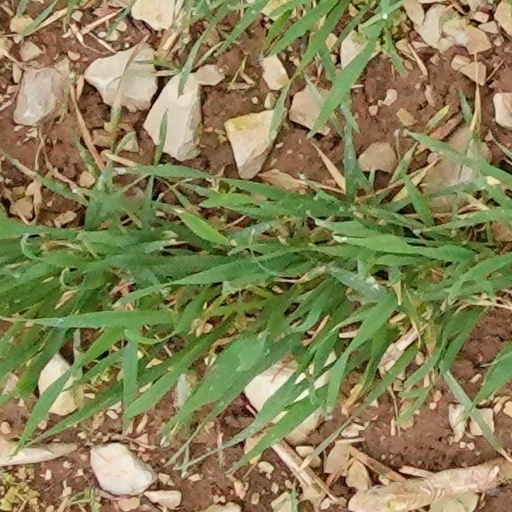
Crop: wheat